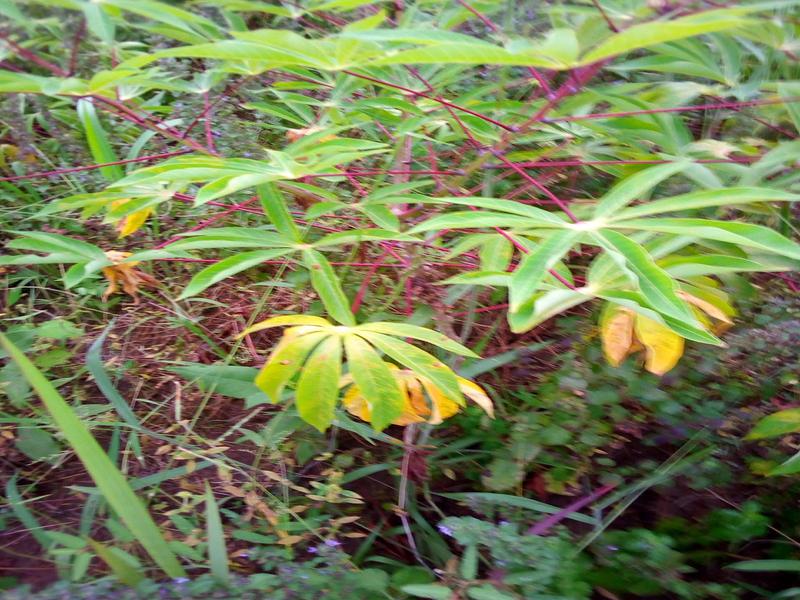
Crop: cassava
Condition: healthy